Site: brandenburg
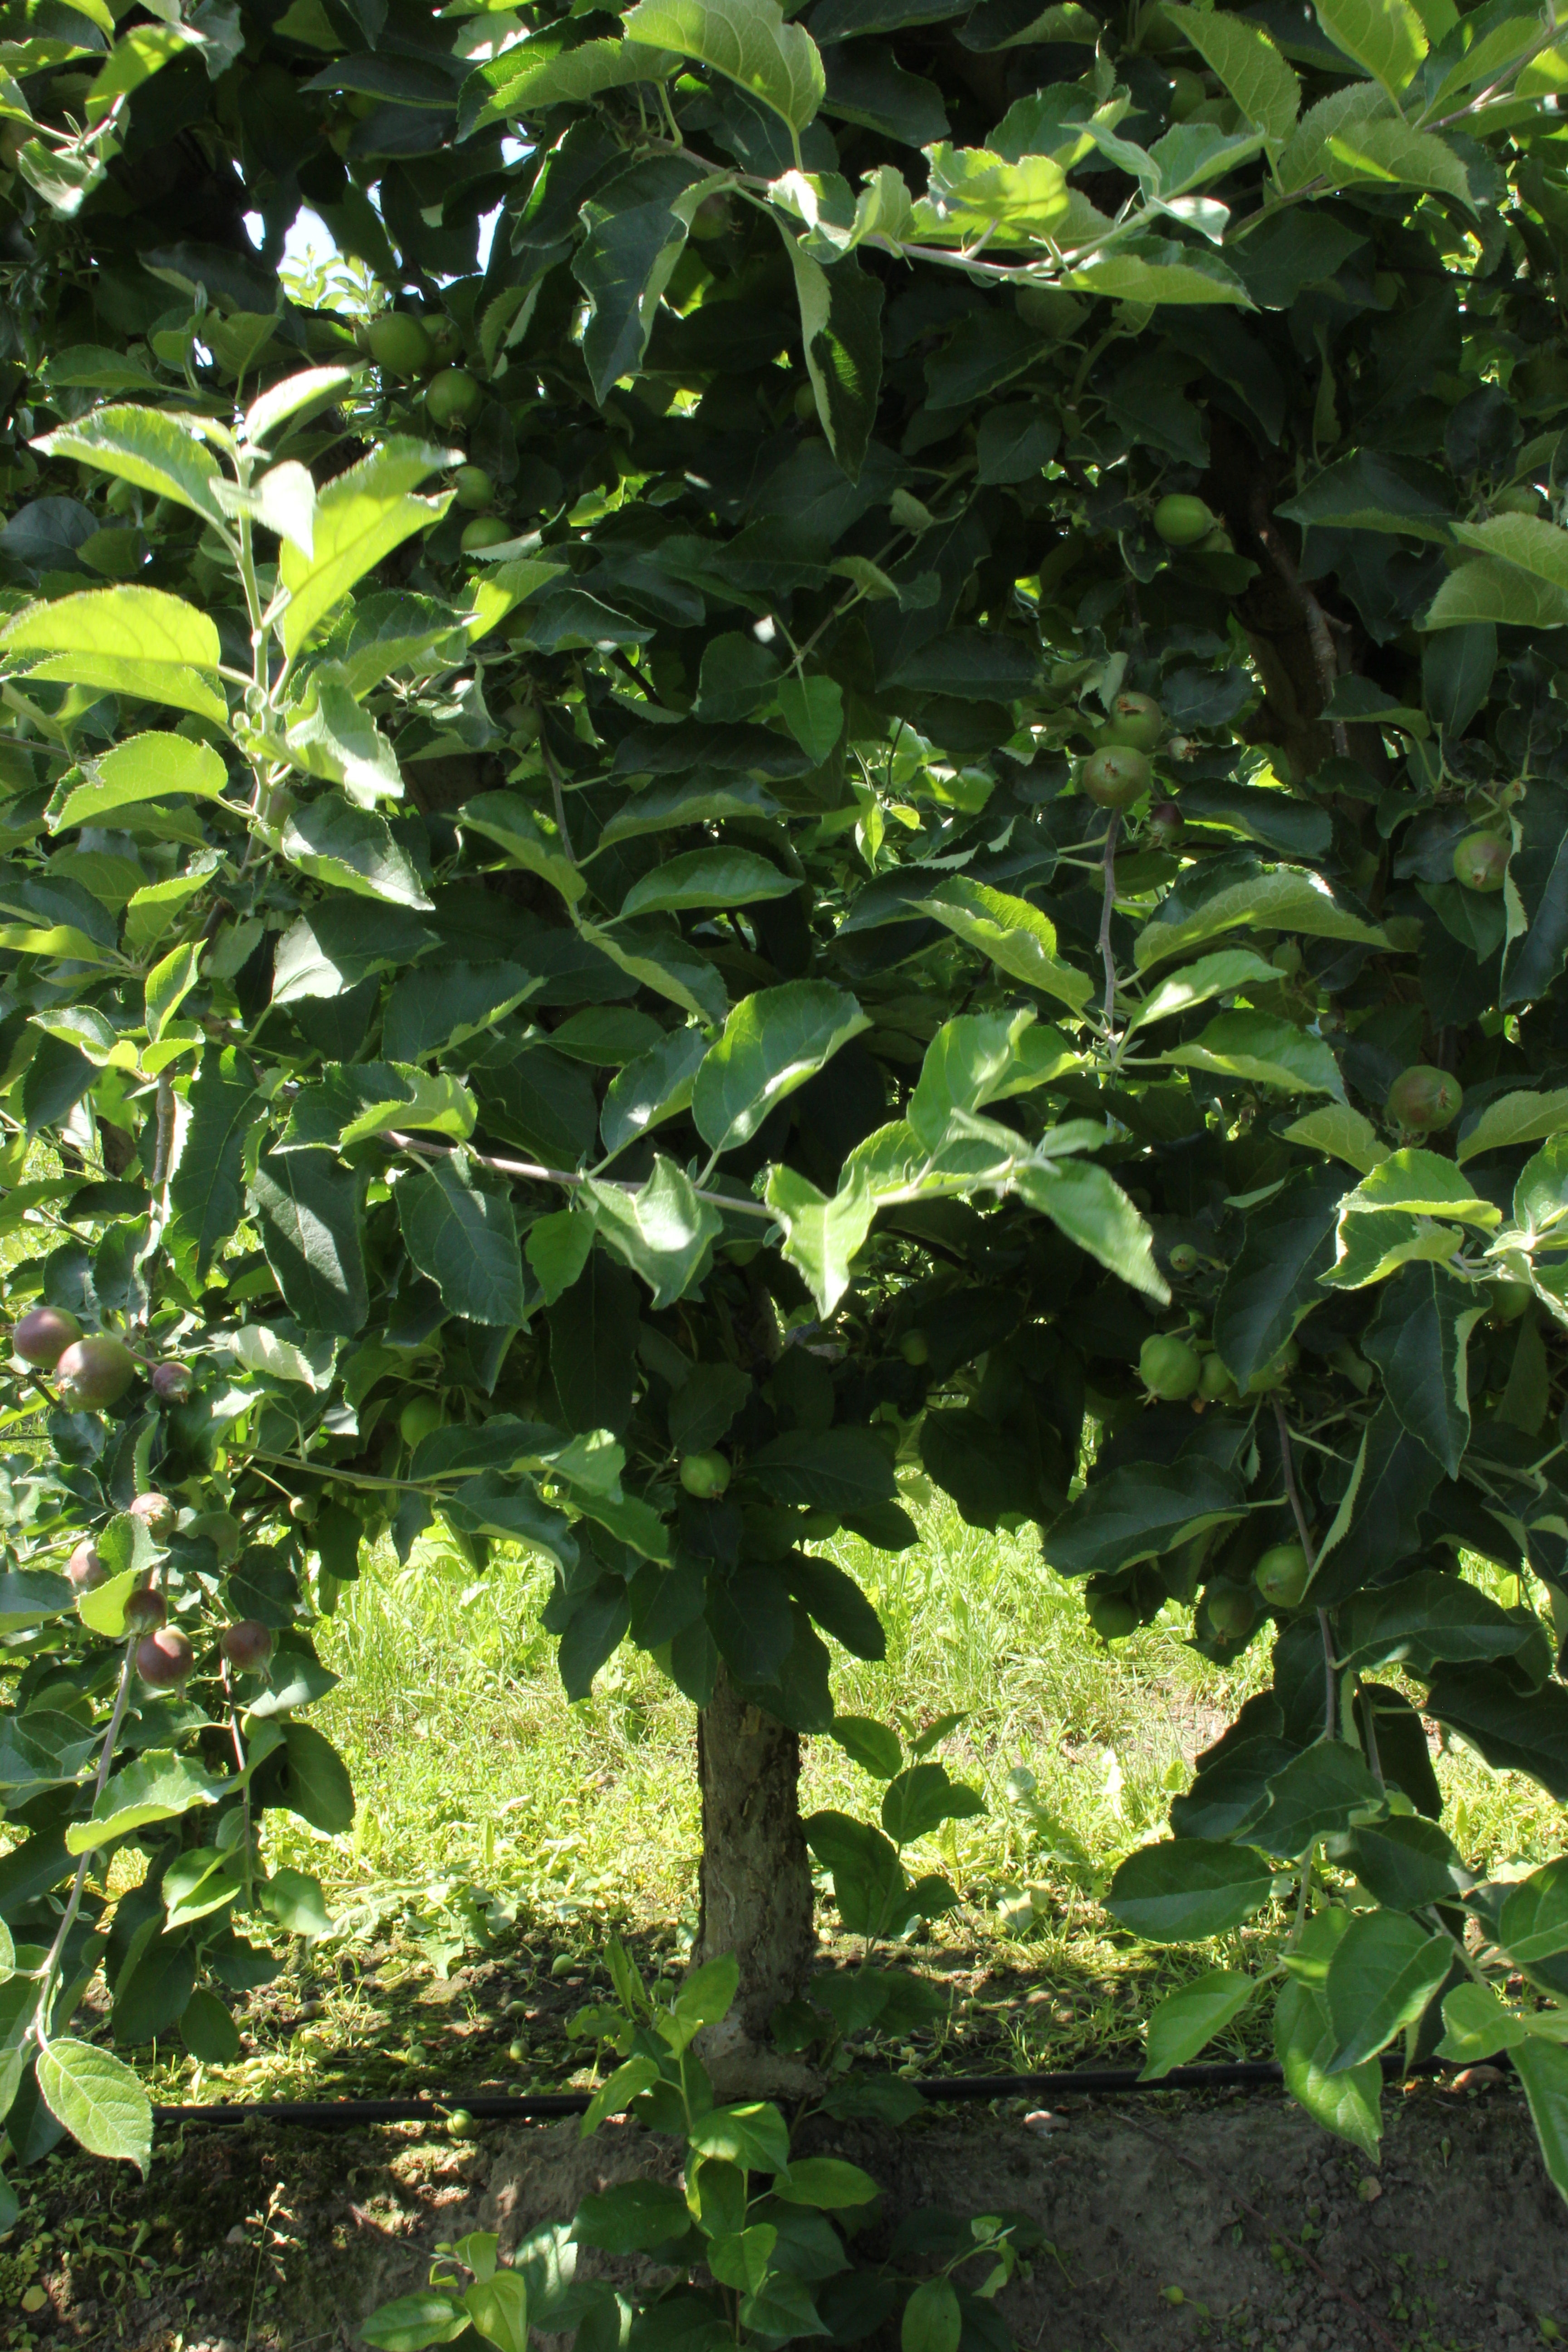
Growth stage (BBCH 73): Development of fruit